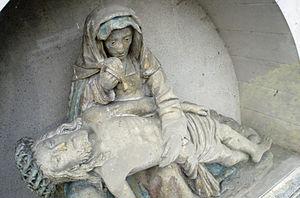
Église de Merfy (Marne, France), Pietà du XVIe siècle venant du bourg de Villers-Sainte-Anne qui a été détruit en 1629.
Merfy est une commune française située dans le département de la Marne, en région Grand Est.